VF-126

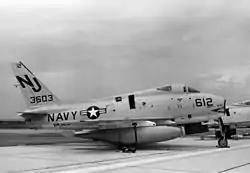
VA-126 FJ-4B Fury c.1960

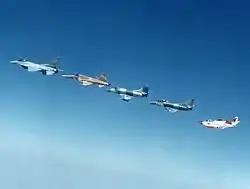
VF-126 F-16N, F-5E, A-4E, TA-4J and T-2C in 1987

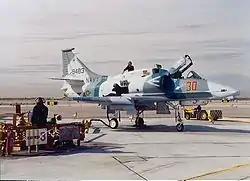
VF-126 A-4M at NAS Miramar c.1991

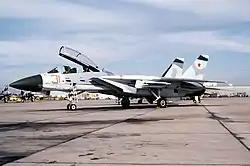
NFWS F-14A at NAS Miramar in 1991

VA-126 was a West Coast Fleet Replacement Squadron. With its redesignation as VF-126 it became a Navy aggressor squadron.